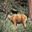
Label: deer